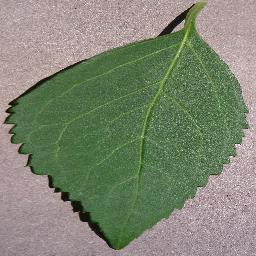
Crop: cherry
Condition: (including_sour)_healthy